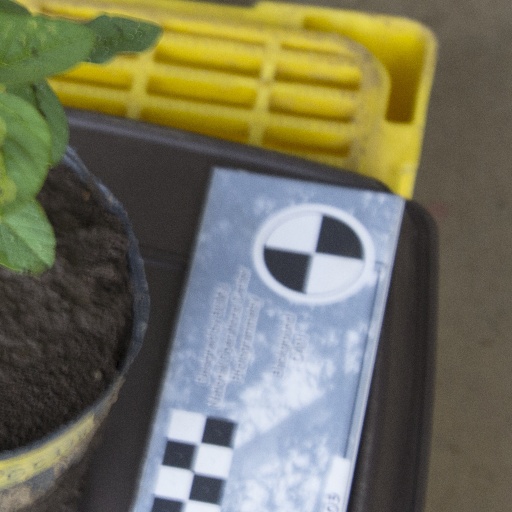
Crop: soybean